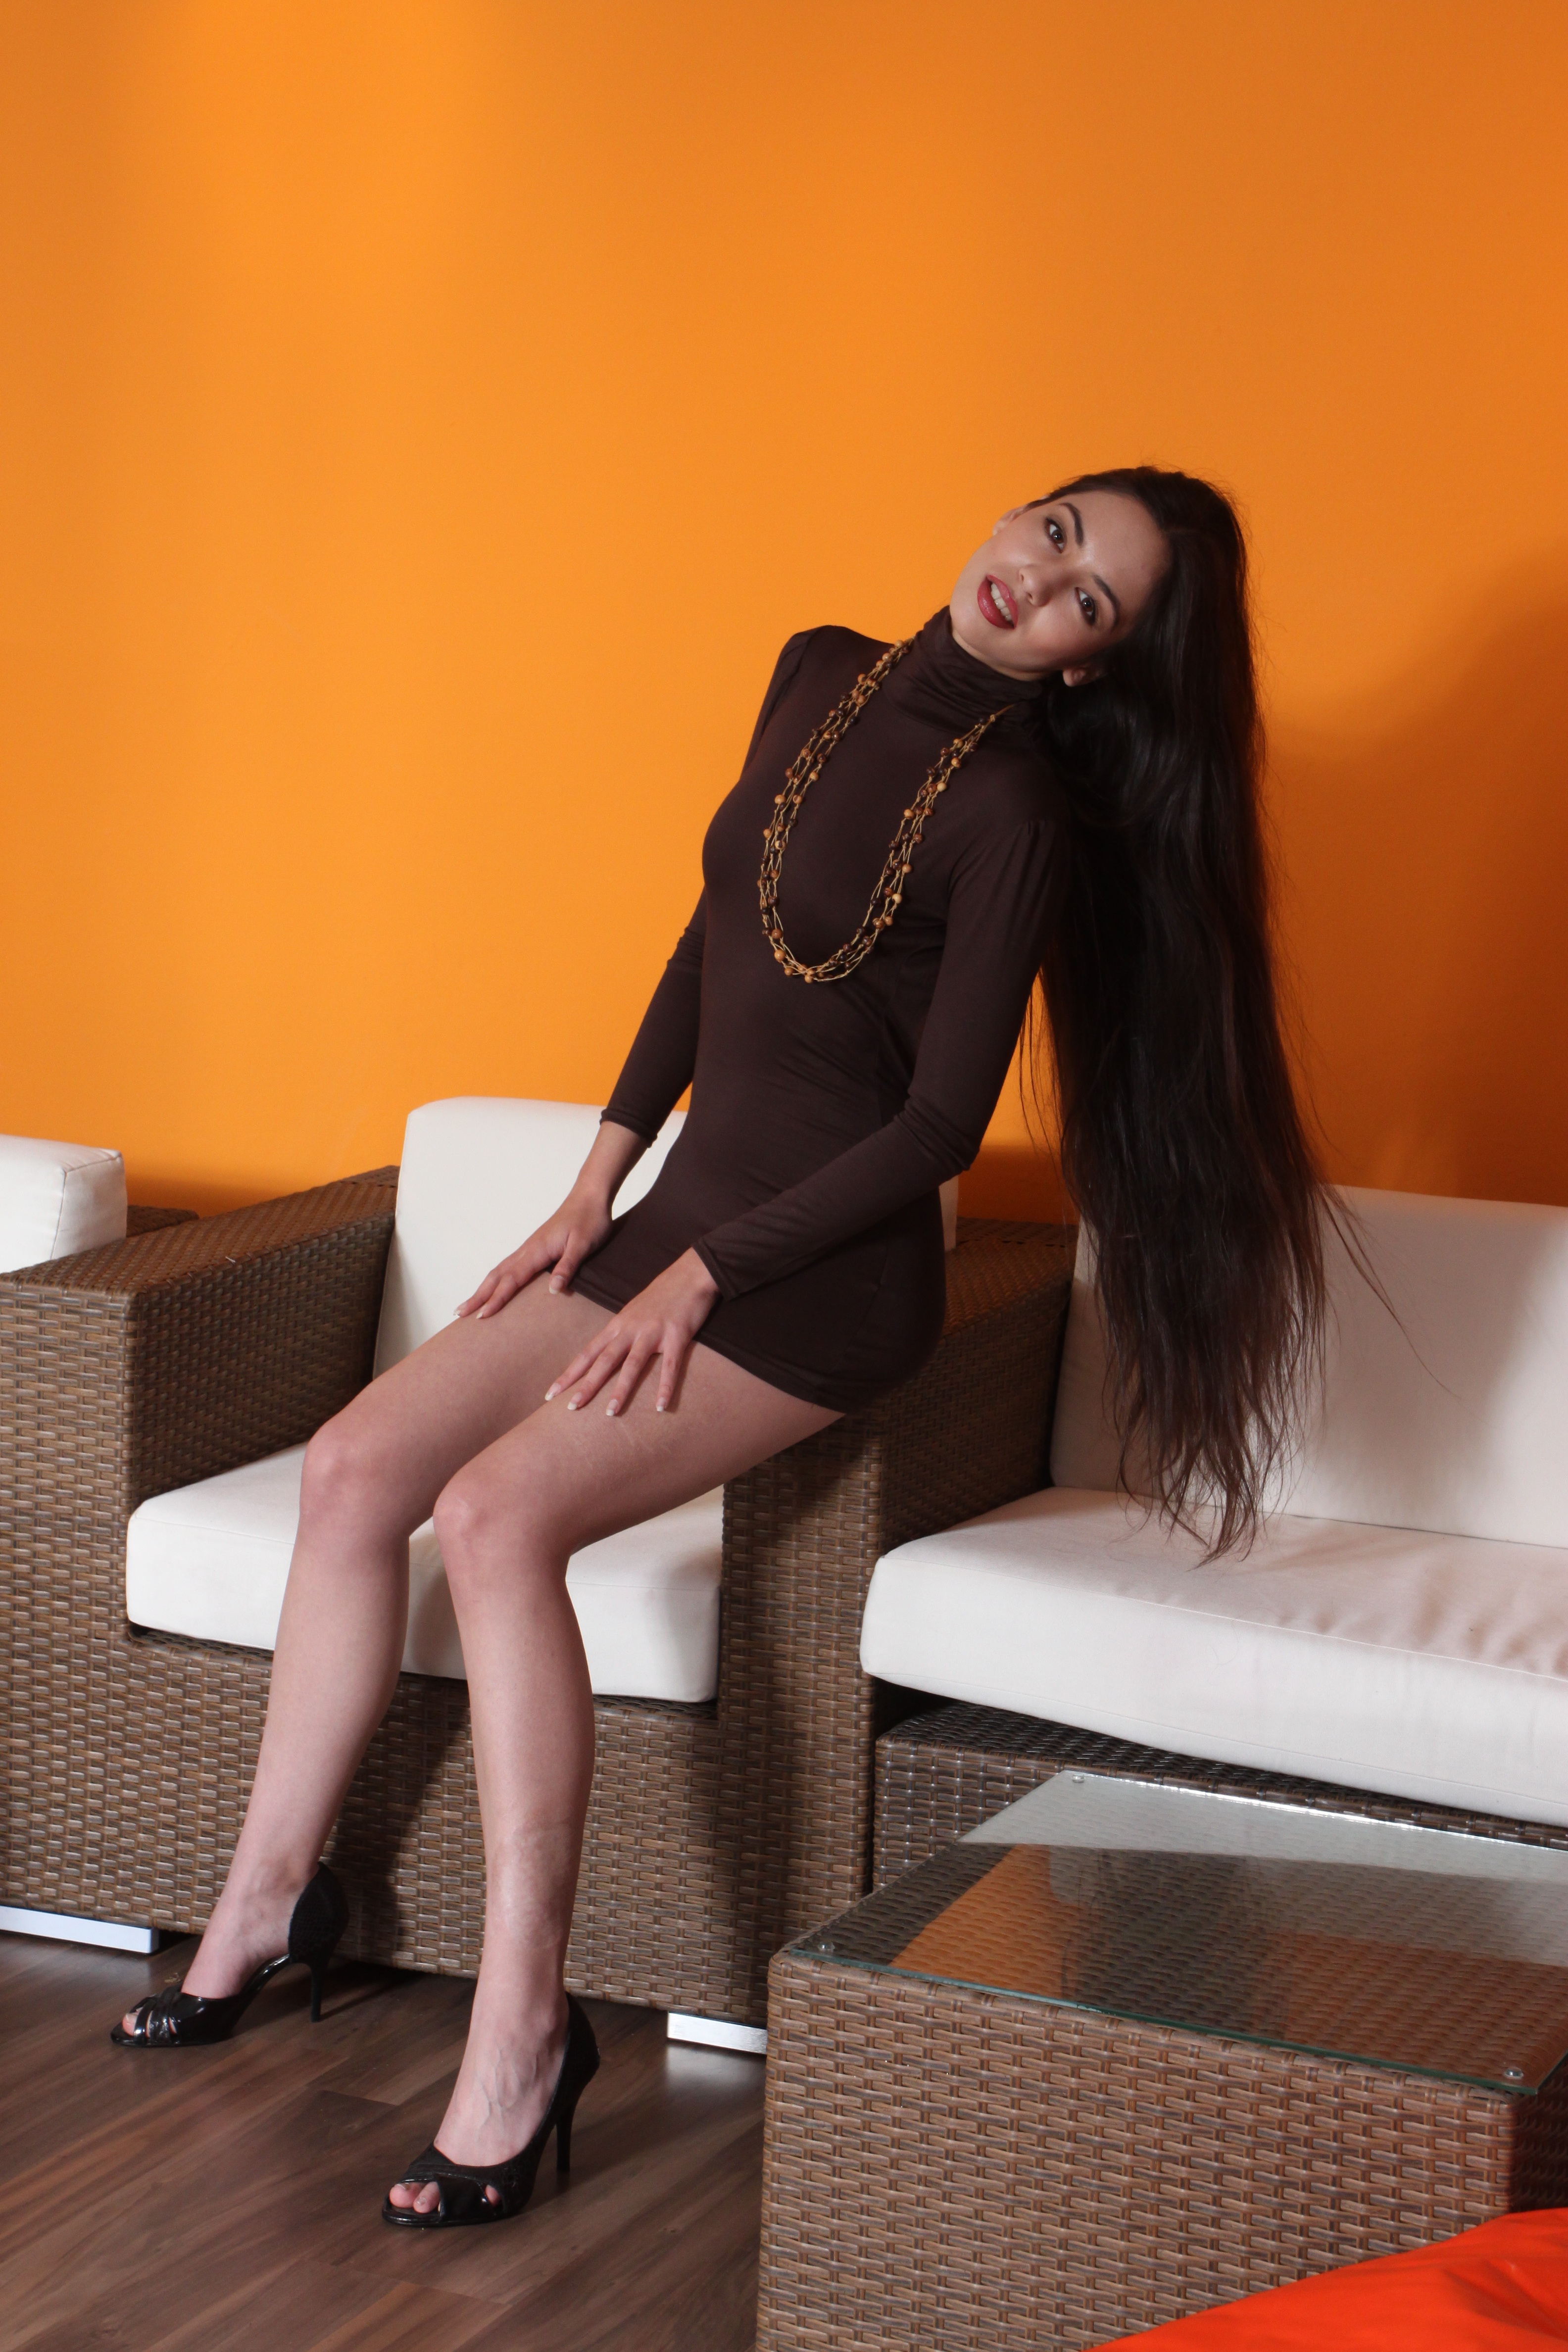
woman, hair, leg, model, sitting, clothing, hairstyle, lounge, long hair, human body, black hair, thigh, party, beauty, stocking, photo shoot, german longhaired pointer, brown hair, human positions, cocktail dress